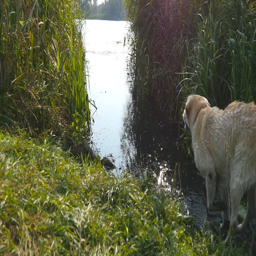
owner throwing stick for dogs at the lake .